A1 in London

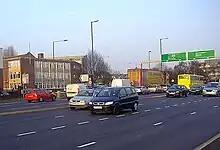
Henlys Corner, where the A1 meets the A406. This junction was modified in 2011 to provide extra filter lanes.

After crossing The Bishops Avenue, the A1 becomes Lyttelton Road, which was laid out in 1931 as part of the residential development of the area, and runs east–west along the northern foot of Highgate Hill between Hampstead Garden Suburb and East Finchley. It is for the most part residential; on the northern side stands the Belvedere Court block of flats. Built with the road in the 1930s, the building is now Grade II Listed as an example of 1930s architecture.